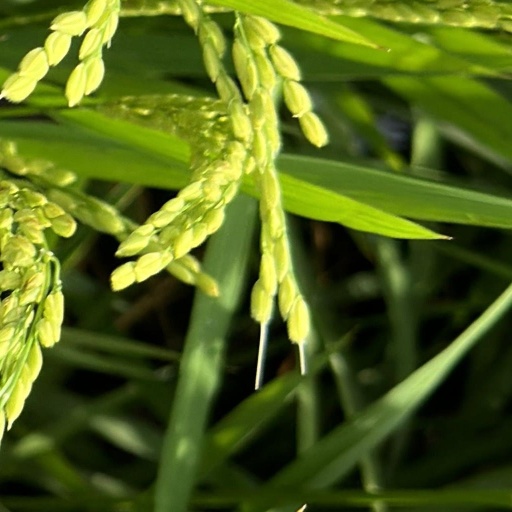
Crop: rice